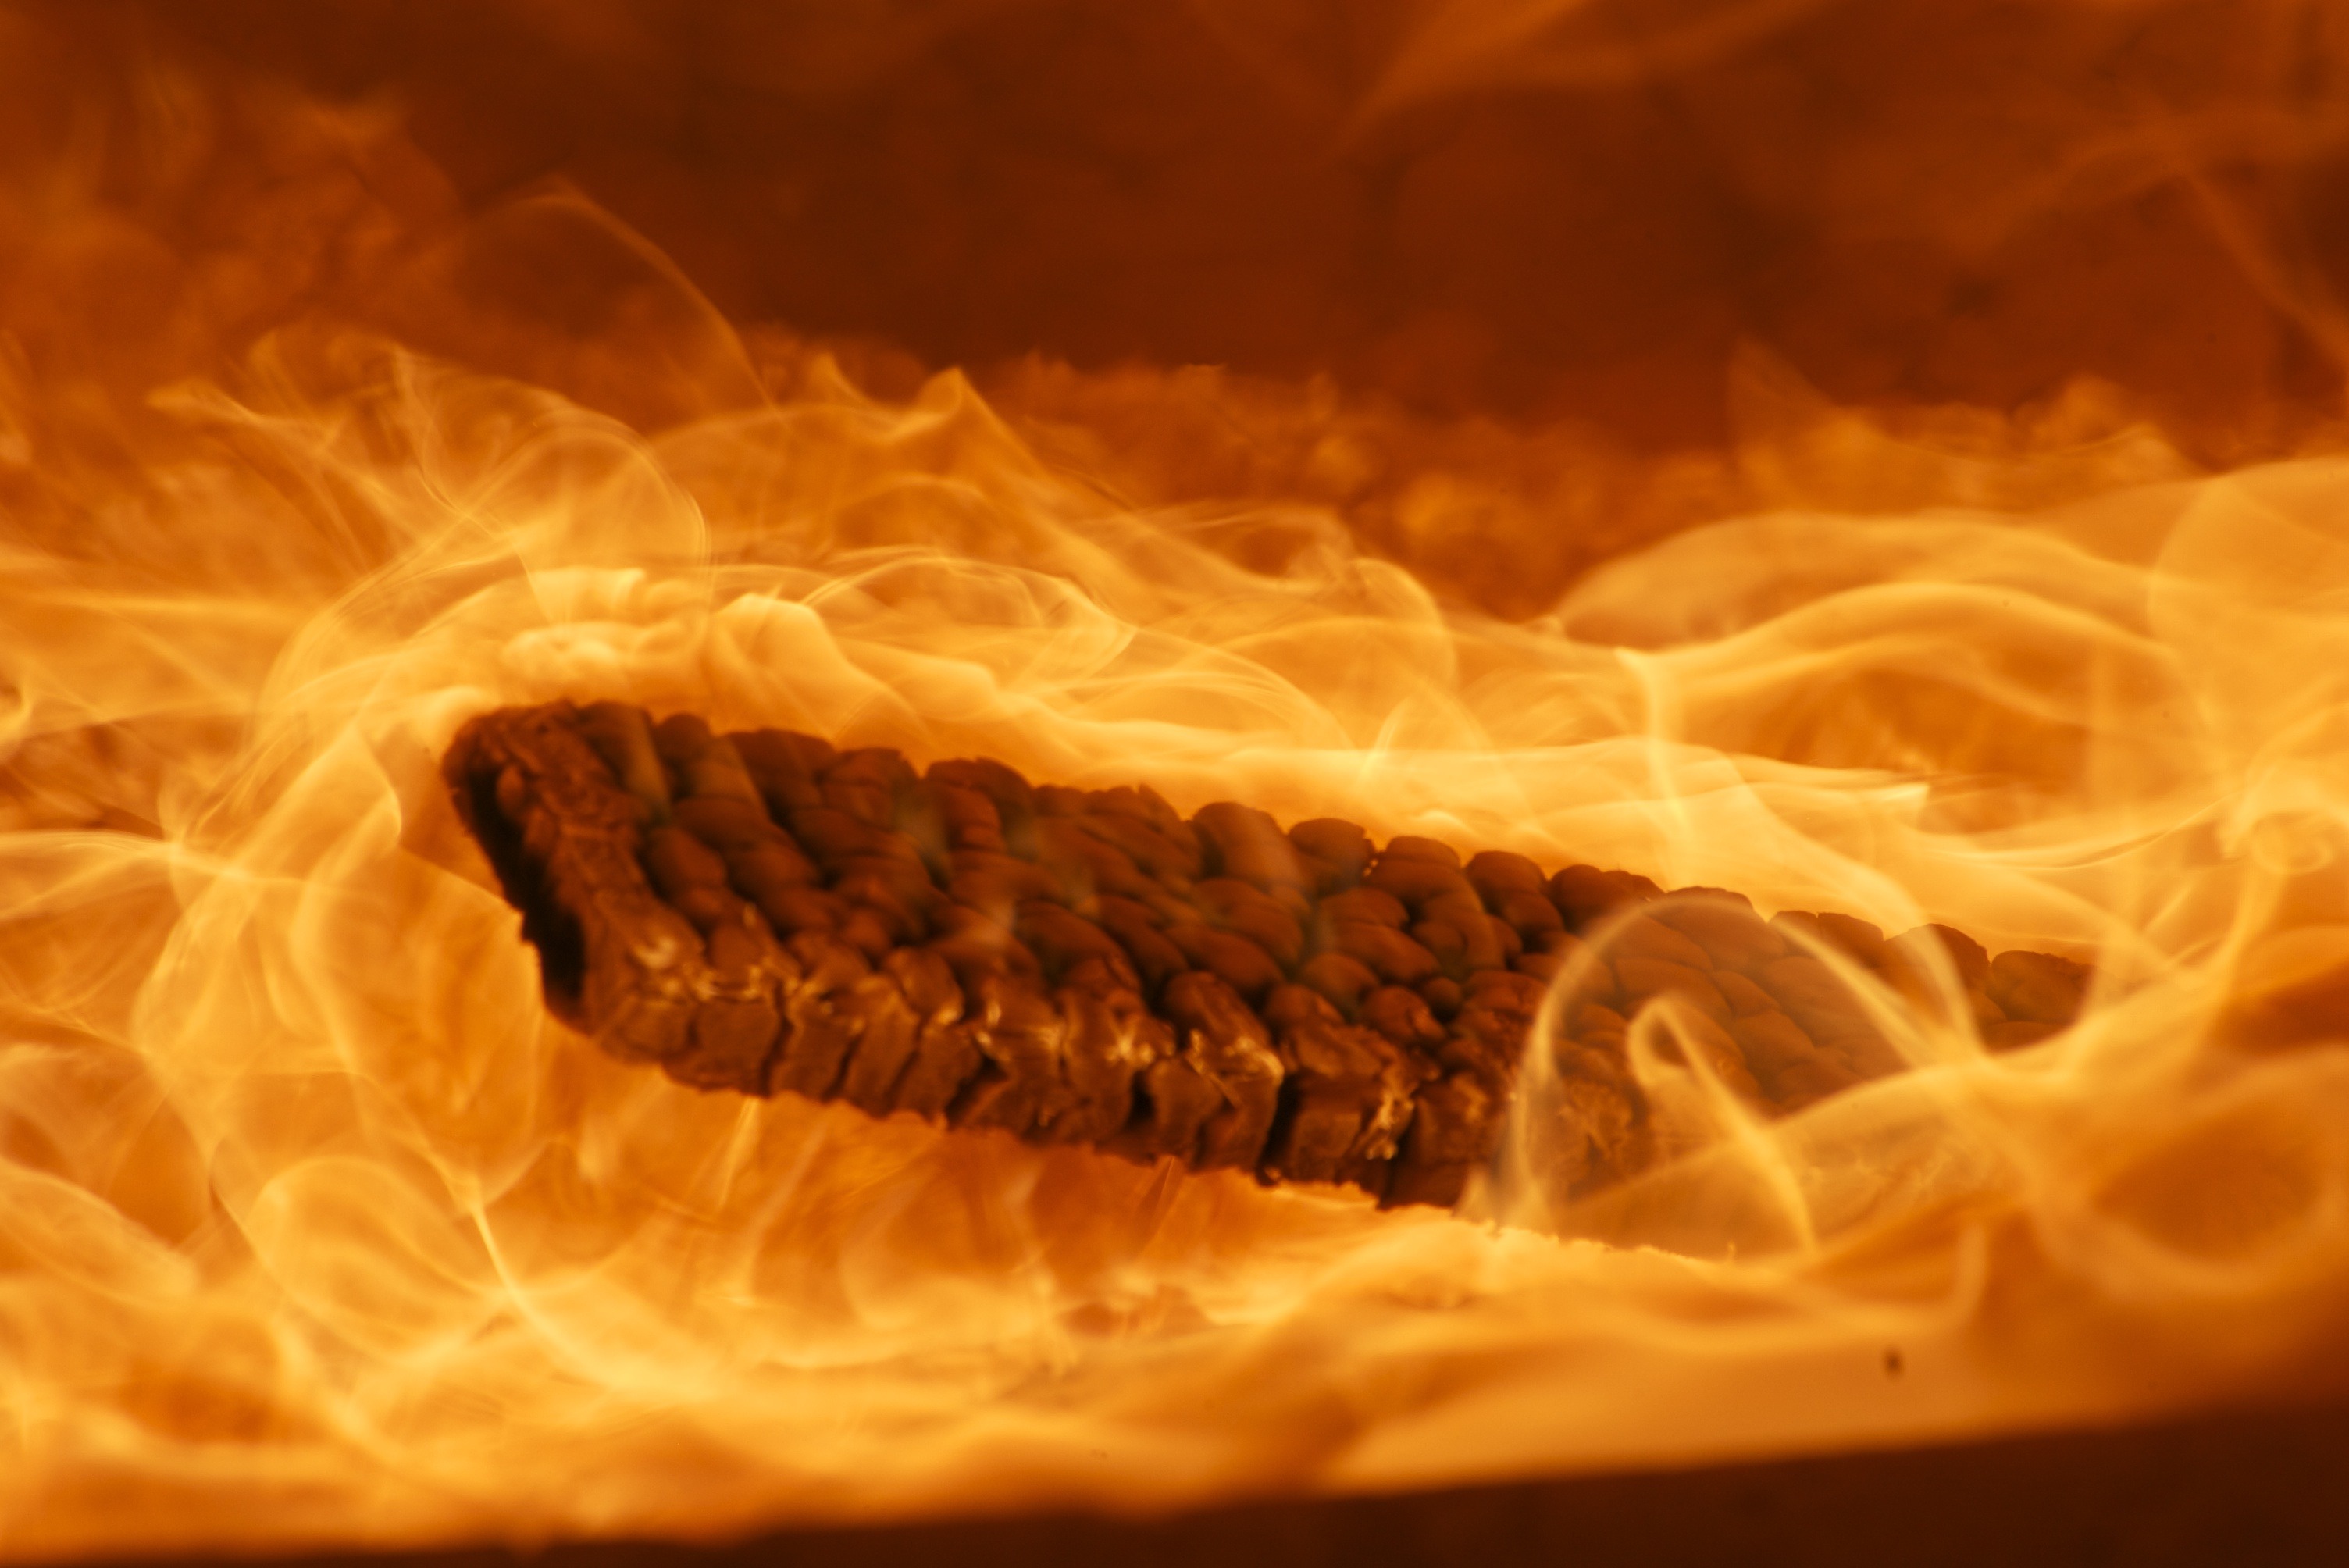
wood, sunlight, leaf, food, flame, fire, burn, close up, brand, carving, wood fire, macro photography, computer wallpaper